Bathford

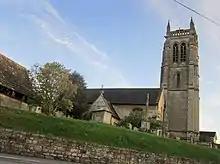
St Swithun's Church

St Swithun's Church, parts of which may date from the 12th century, is the resting place of Admiral Lord Nelson's sister, Ann. The church has Romanesque origins and the dedication to St. Swithun is thought to have been in 1323. The north aisle and porch were added in 1856, the south aisle and nave in 1870–72, and the west tower between 1879 and 1880.